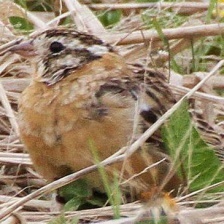
Species: SMITHS LONGSPUR
Scientific name: CALCARIUS PICTUS